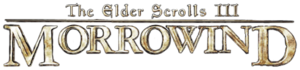
The Elder Scrolls III: Morrowind
The Elder Scrolls III: Morrowind, eller bare Morrowind, er et RPG-spil udviklet af Bethesda Game Studios, og udgivet af Bethesda Softworks og Ubisoft. Det er det tredje spil i The Elder Scrolls-serien. Det blev udgivet i USA i 2002 til Microsoft Windows og Xbox. Kritikerne tog godt imod det, og det solgte over 4 millioner eksemplarer og vandt mere end 60 priser, blandt andet Game of the Year. Morrowind har fået gode anmeldelser med en karakter på 89 % fra både Metacritic og GameRankings. Efter spillet kom der 2 udvidelsespakker til PC: Tribunal og Bloodmoon. Begge blev samlet i en boks der inkluderede alle tre spil, Morrowind: Game of the Year Edition, som udkom den 30 Oktober, 2003 til både PC og Xbox.